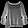
Label: Shirt